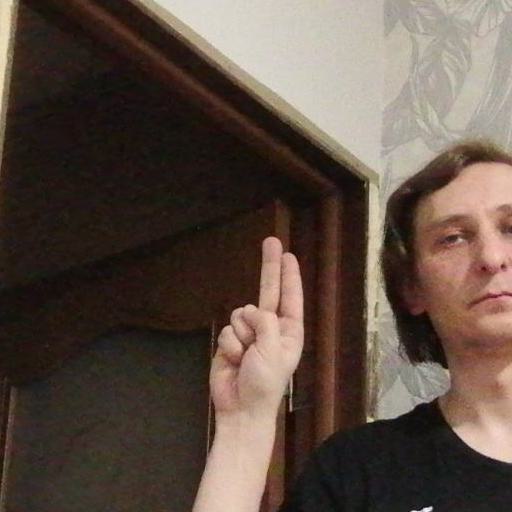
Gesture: two_up